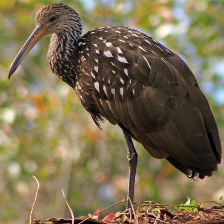
Species: LIMPKIN
Scientific name: ARAMUS GUARAUNA